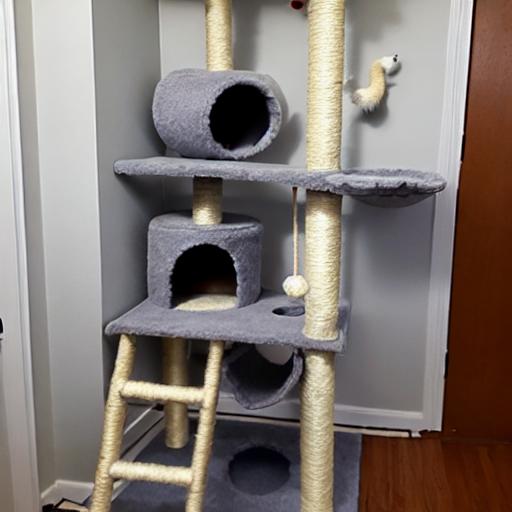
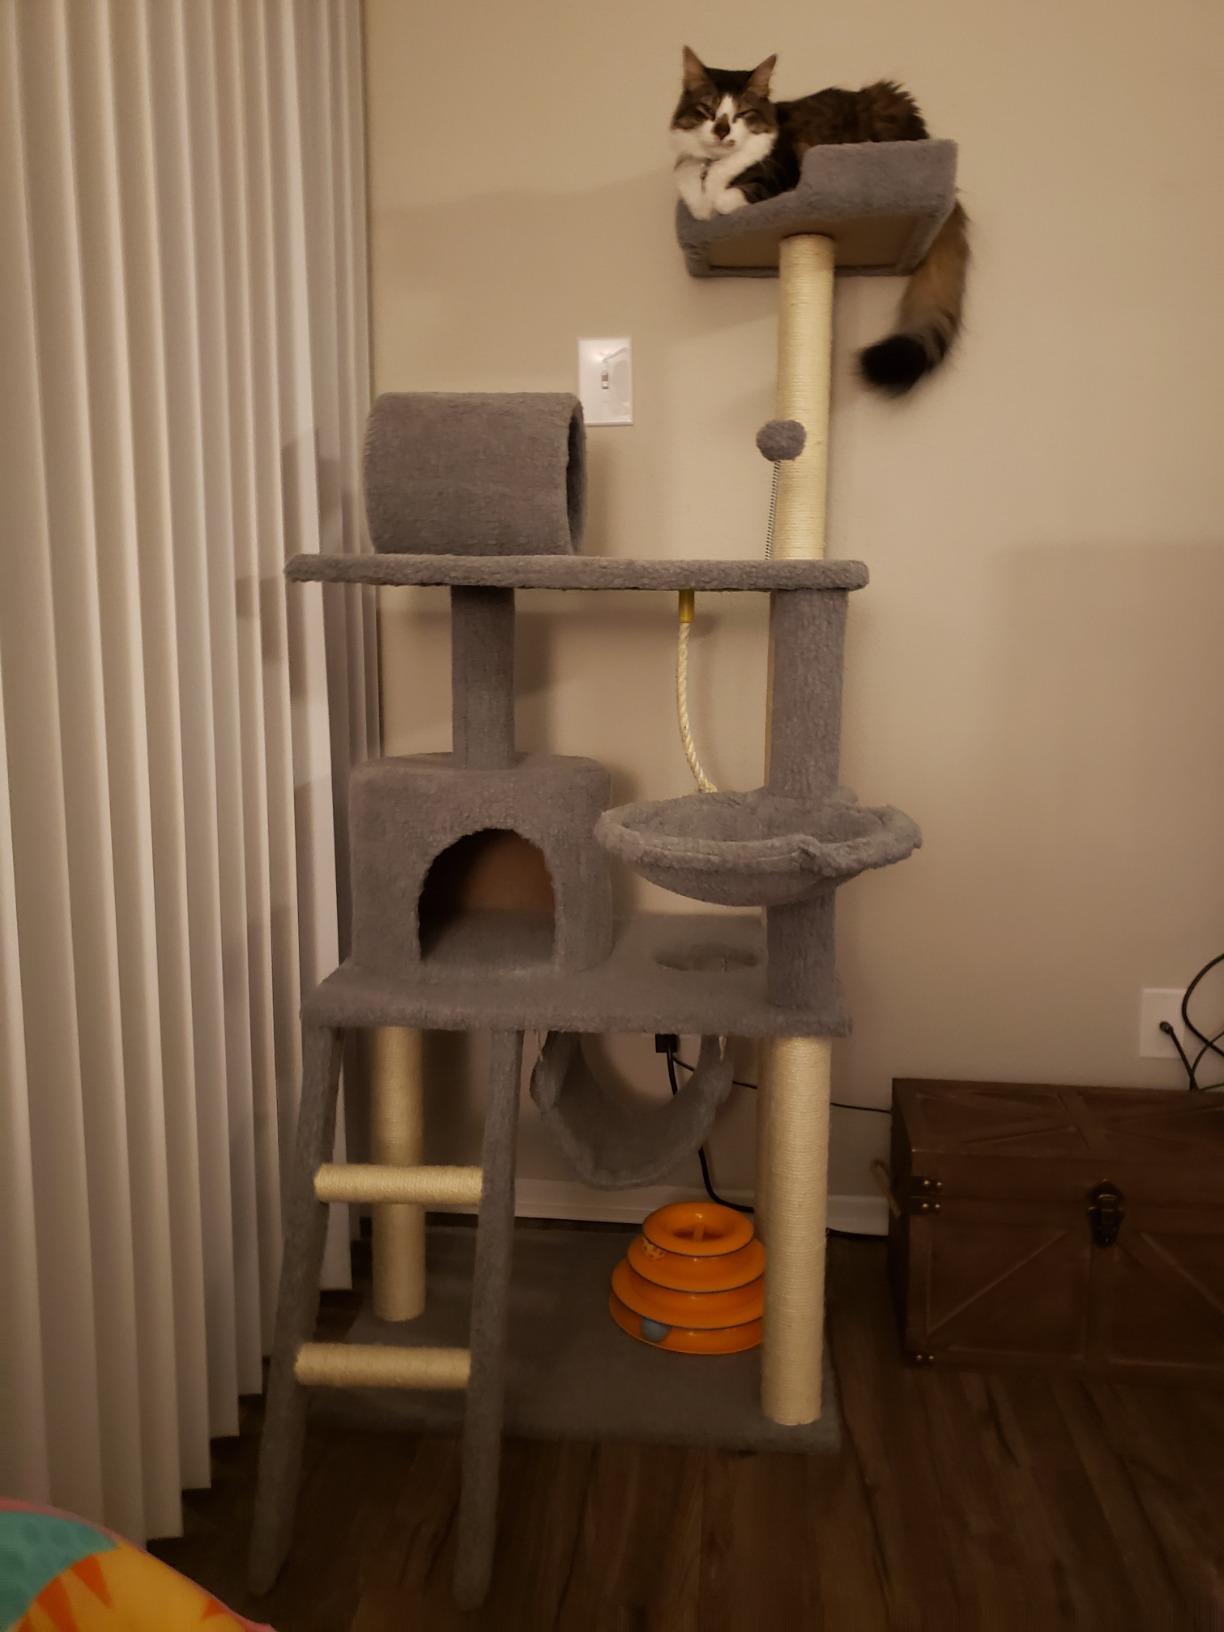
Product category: items_cat tree
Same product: no